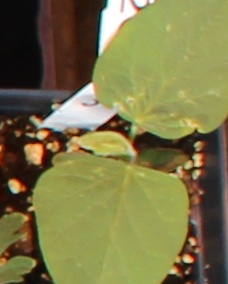
Label: Soybean